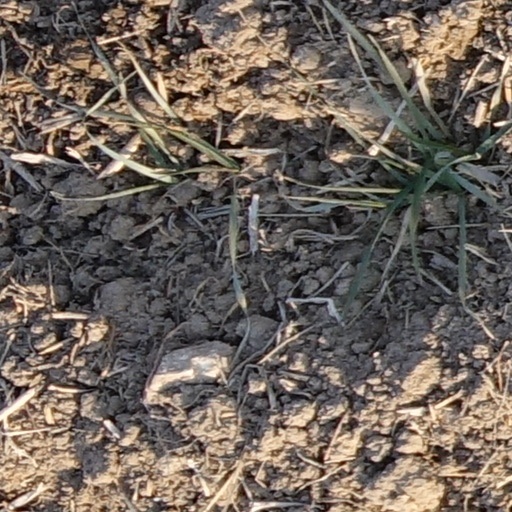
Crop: wheat